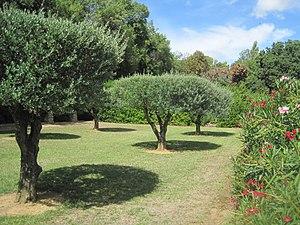
Château de Margon - Oliviers taillés en tambour
Le château de Margon est un monument historique de Margon dans l'Hérault, en France. Il a été inscrit en 1937, classé partiellement en 2017 et a reçu le label de « jardin remarquable ».